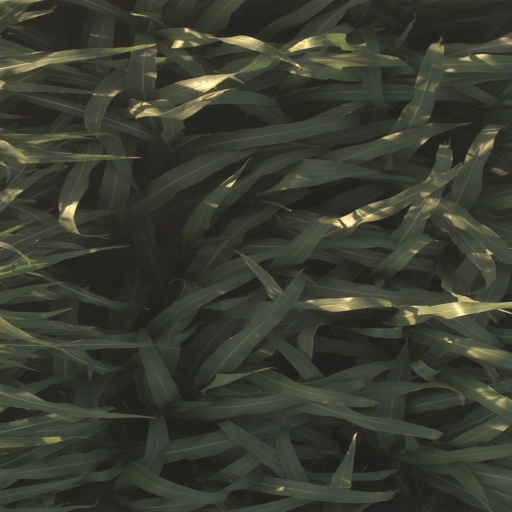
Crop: sorghum